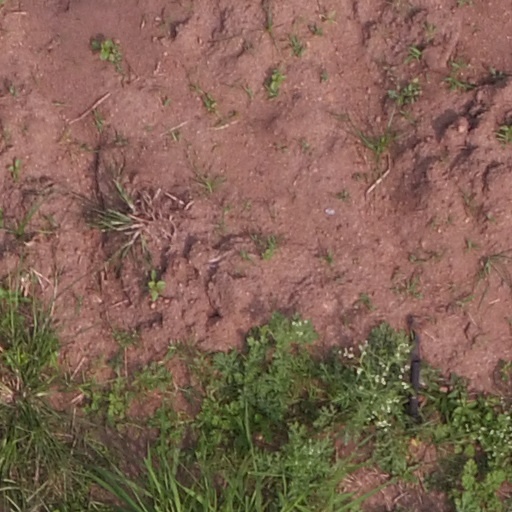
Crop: maize; corn